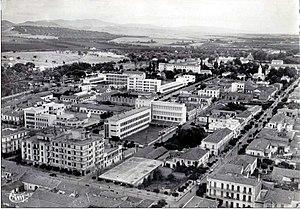
Orléansville, vue aérienne, coté ouest, quartier des écoles, collège (le 05 mars 1953)
Chlef, anciennement Castellum Tingitanum à l'époque romaine, puis El Esnam et rebaptisée Orléansville à l'époque française, est une commune algérienne située dans le nord de l'Algérie, dans la wilaya de Chlef dont elle est le chef-lieu, Chlef est à mi-chemin entre Alger, la capitale, et Oran, deuxième ville d'Algérie.